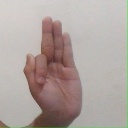
अक्षर: फ